Temagami First Nation

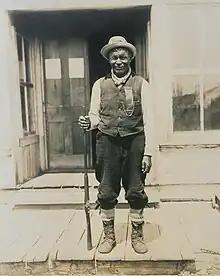
Ignace Tonené in 1909

The Temagami Indigenous people built homes on Bear Island in the 1880s in addition to homes on their own family lands. Early chiefs included White Bear (Wabimakwa), Nebenegwune and François Kabimigwune, who was succeeded by his son Ignace Tonené in 1878, who was succeeded by John Paul who died in 1893, leaving Ignace Tonené in power until 1910 when he gave way to his younger brother Frank White Bear.